Parboiling

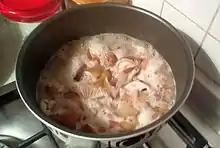
Parboiling honey fungus

The food items are added to boiling water and cooked until they start to soften, then removed before they are fully cooked. Parboiling is usually used to partially cook an item which will then be cooked another way such as braising, grilling, or stir-frying. Parboiling differs from blanching in that one does not cool the items using cold water or ice after removing them from the boiling water.